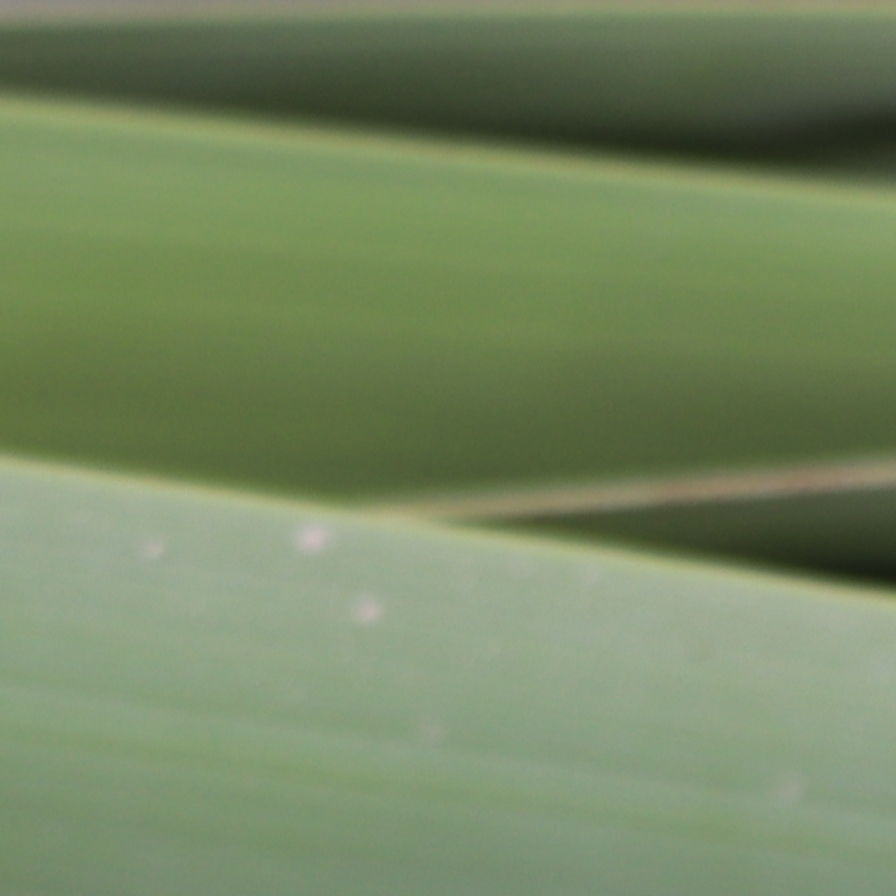
Label: Healthy